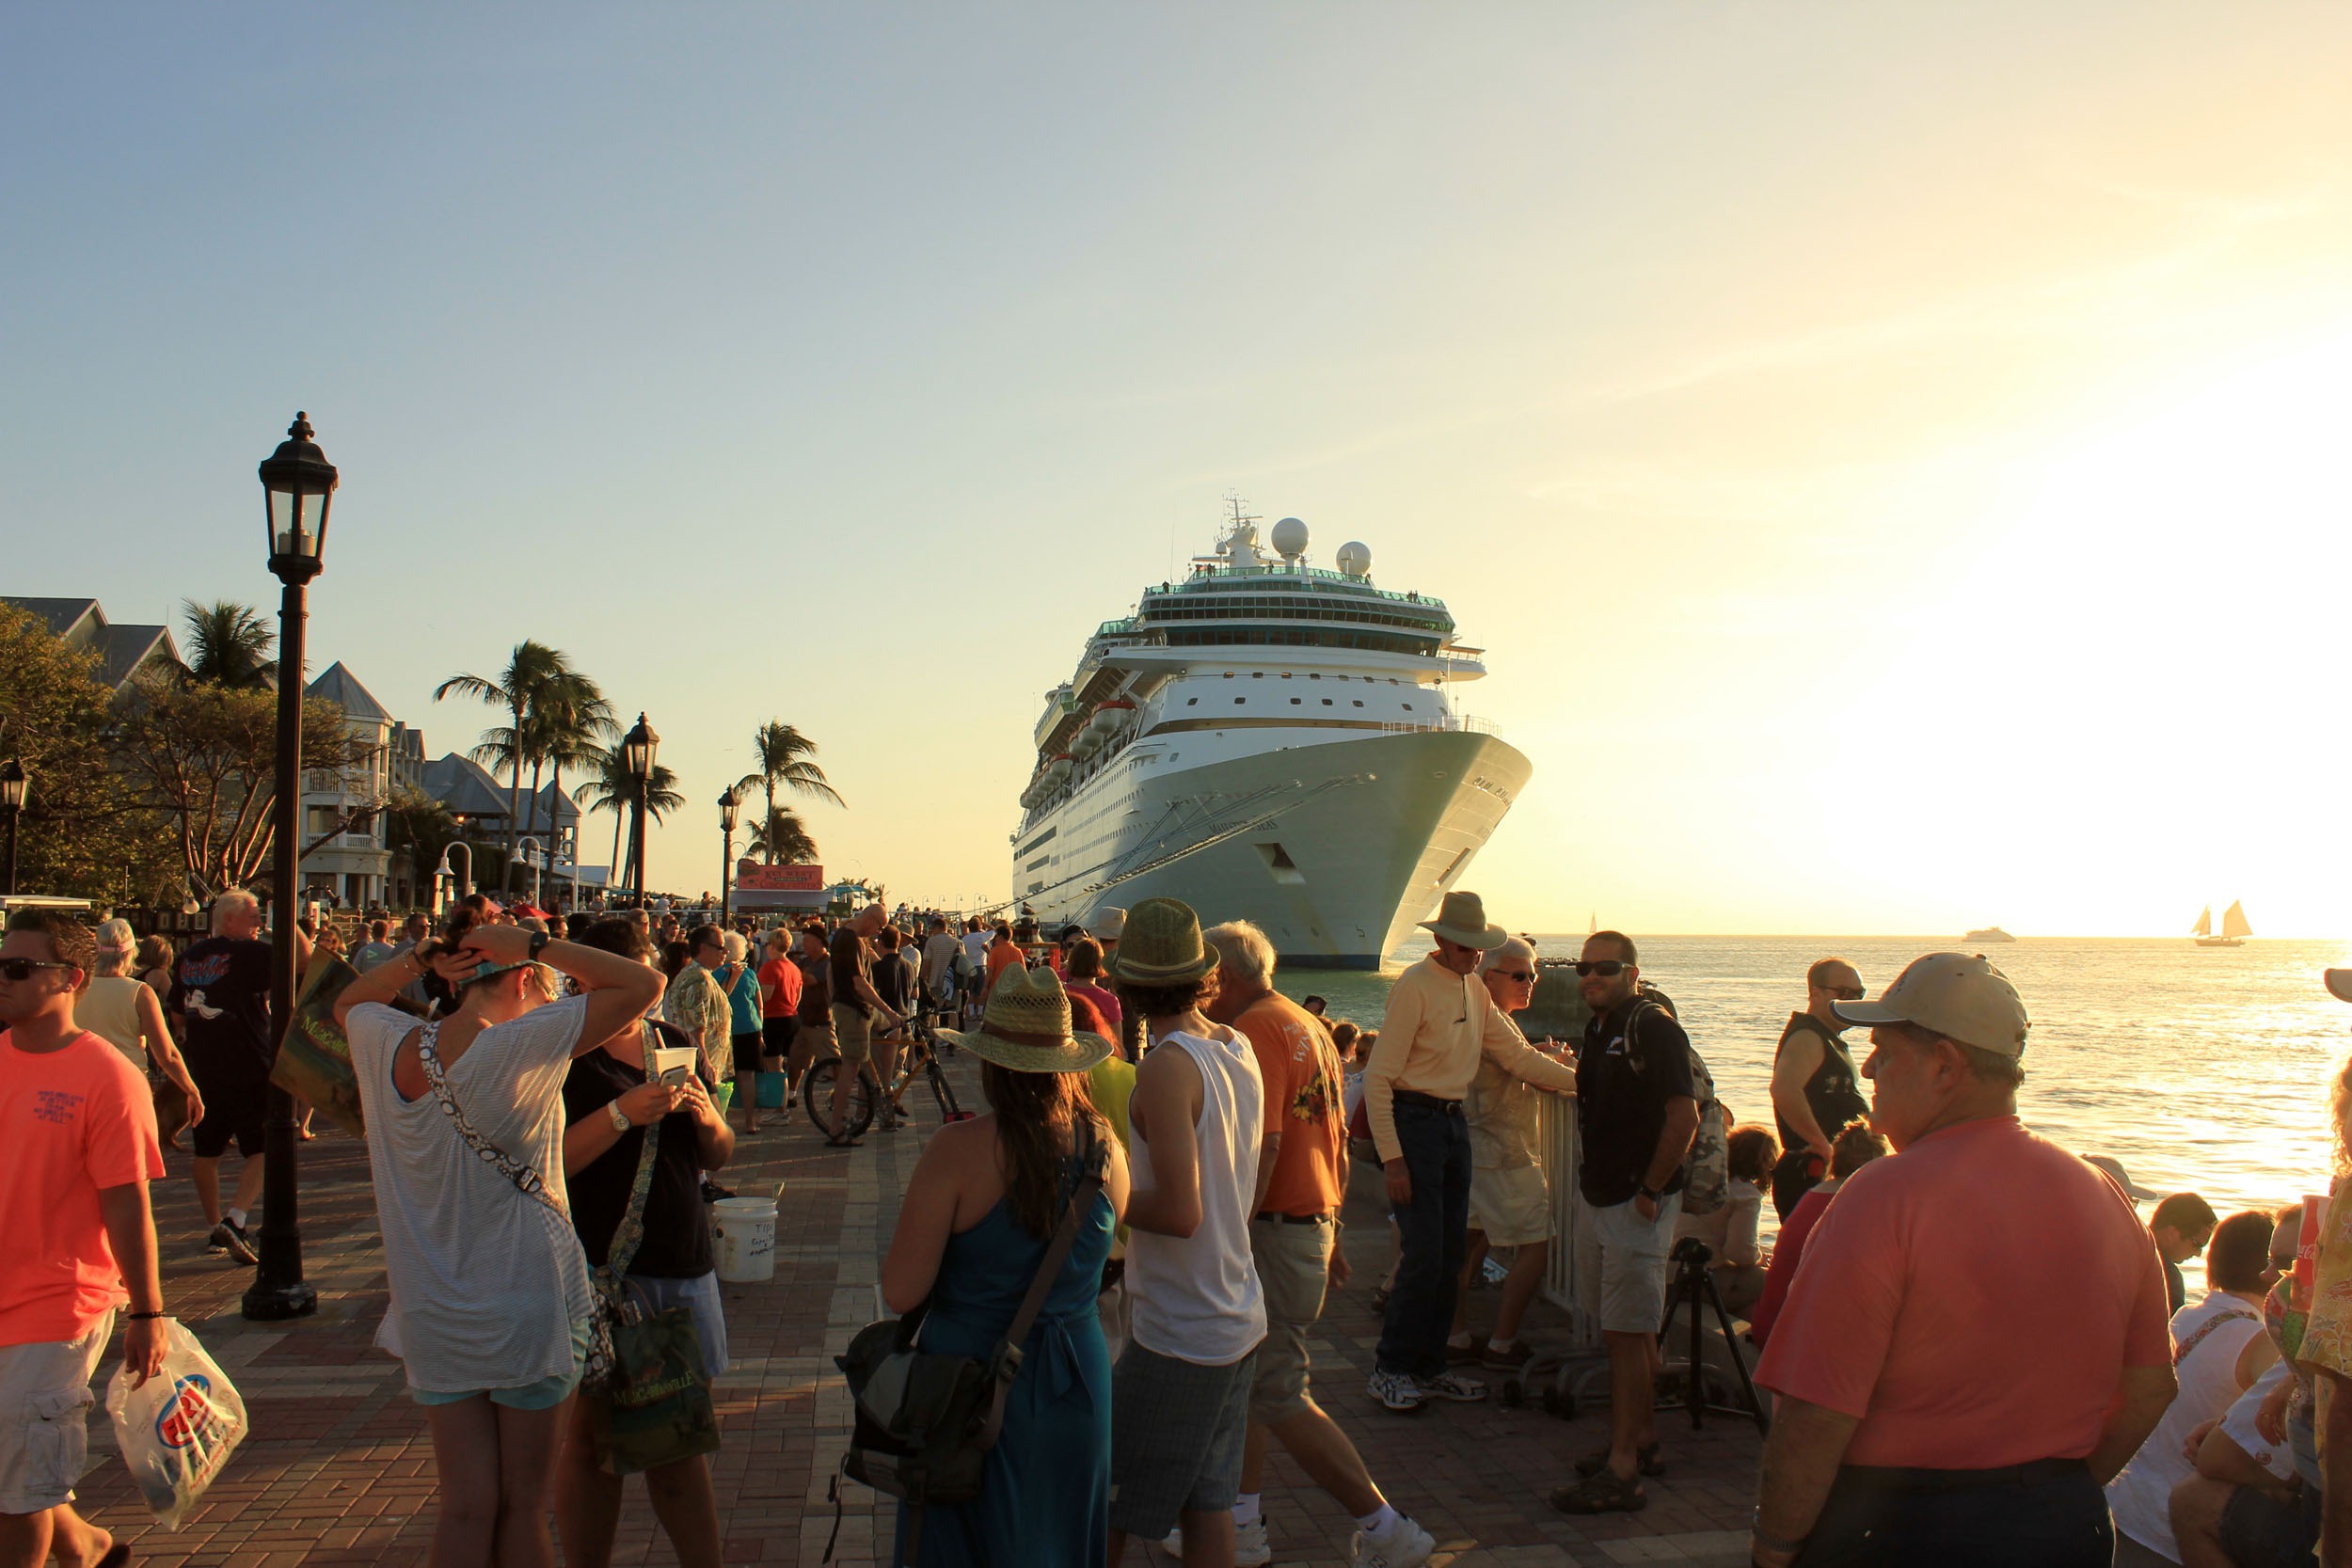
people, sunset, crowd, vacation, travel, usa, harbor, tourism, temple, cruise ship, florida, tours, key west